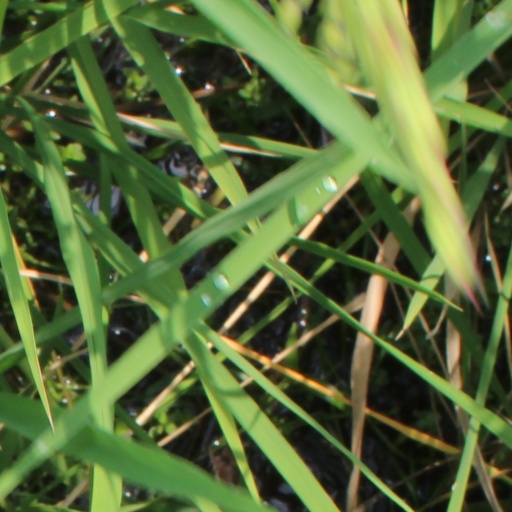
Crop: rice